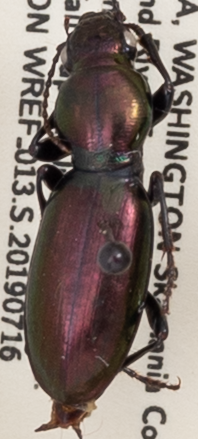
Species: Zacotus matthewsii
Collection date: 2019-07-16
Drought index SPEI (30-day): -0.138
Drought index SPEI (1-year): -1.834
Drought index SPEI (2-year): -2.09